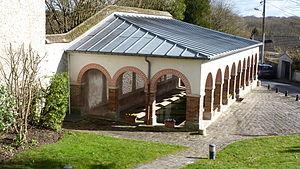
Ozouer-le-Voulgis, ou Ozouër-le-Voulgis [ozwɛʁ.lə.vulʒi] selon certaines appellations locales, est une commune française située dans le département de Seine-et-Marne en région Île-de-France.